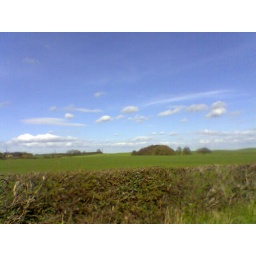
Beautiful sky over Arkendale in North Yorkshire.Taken on mobile phone hence poor quality.